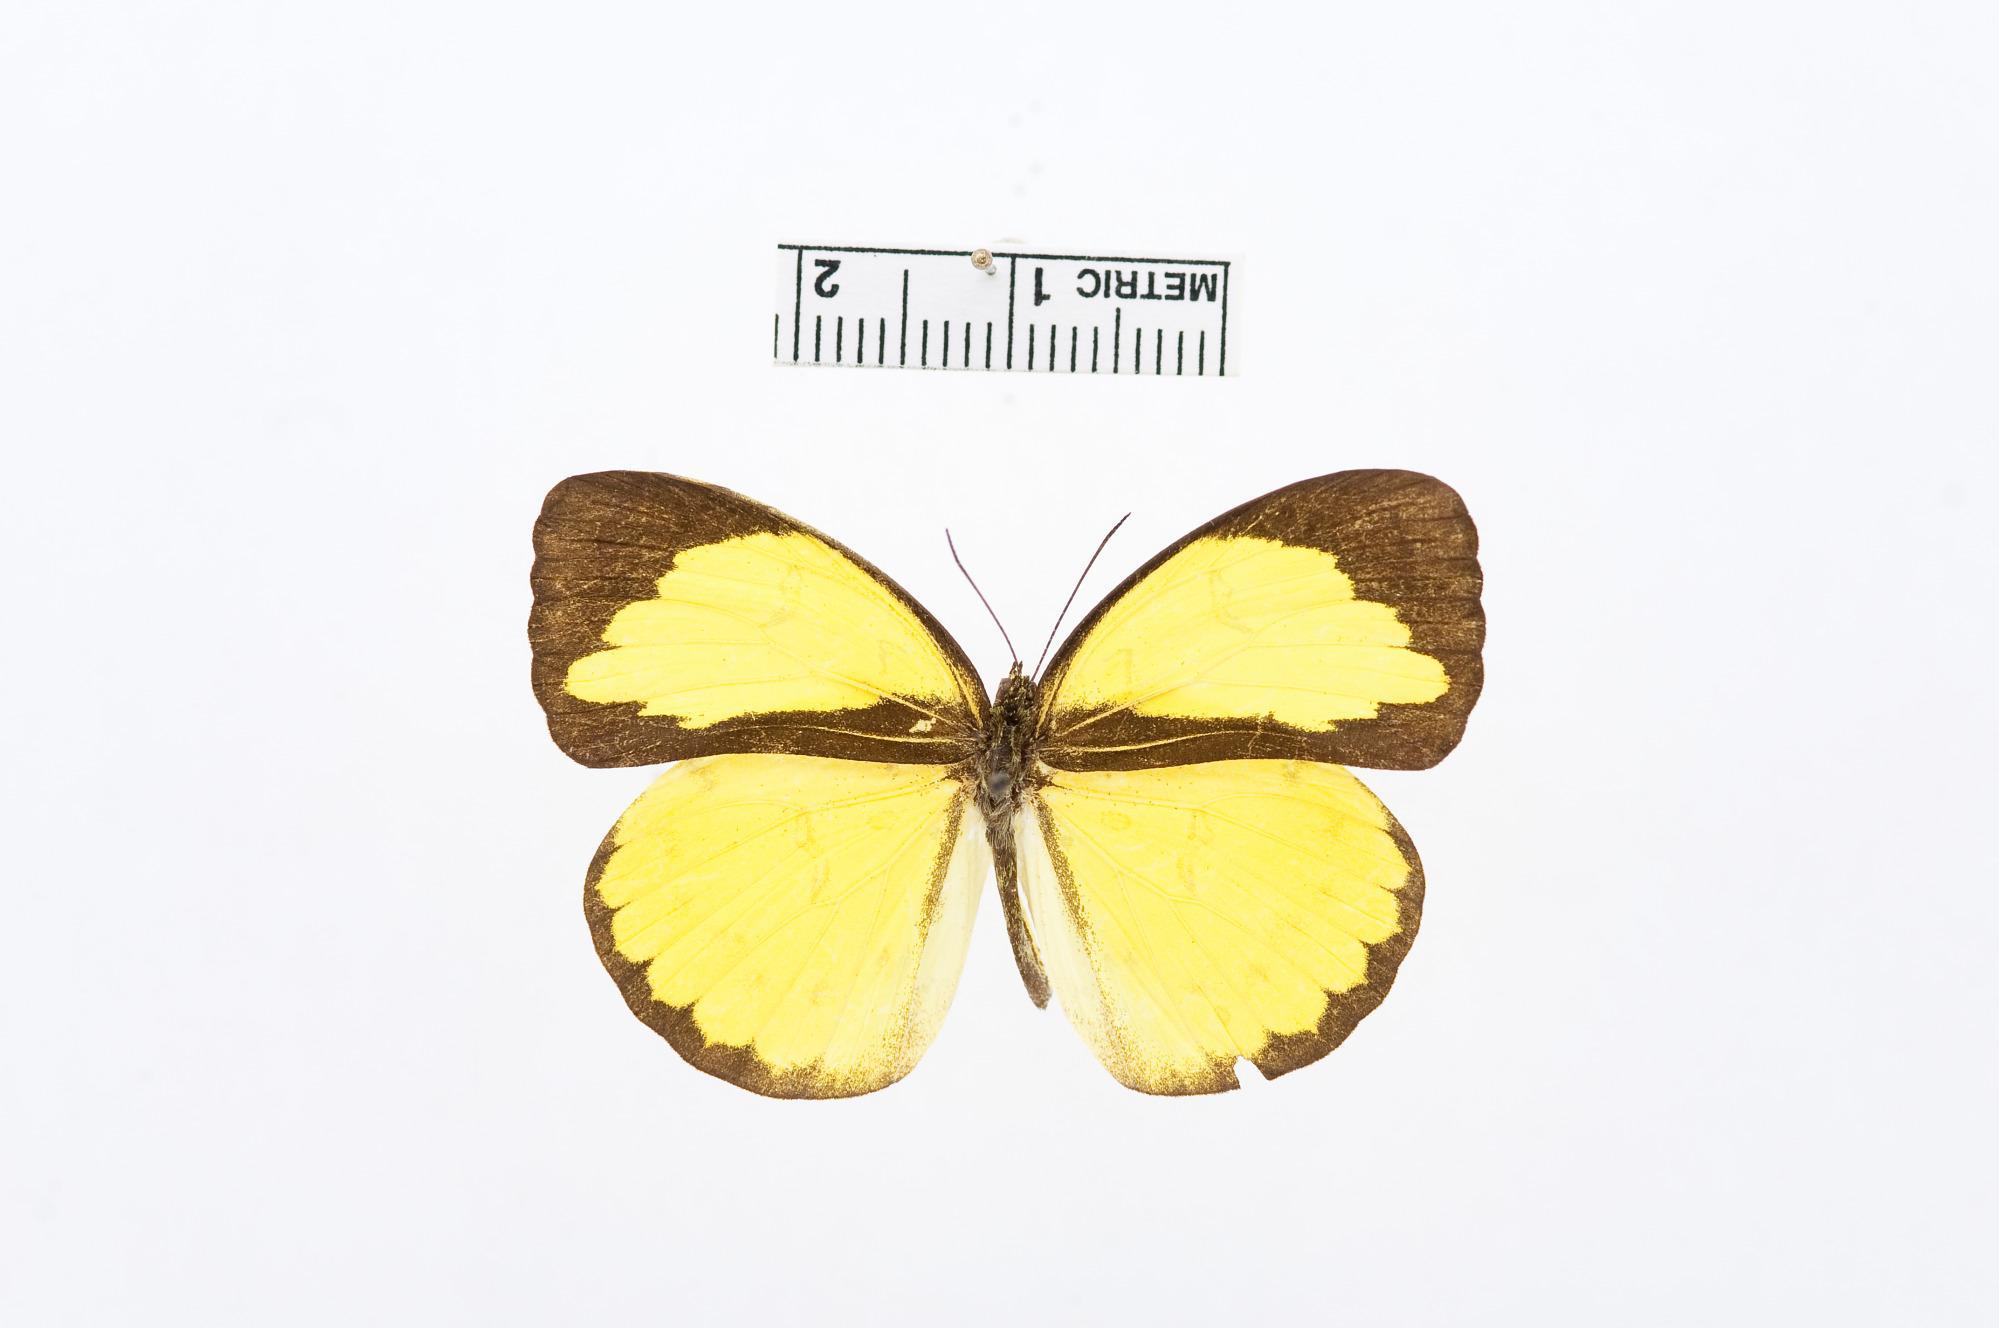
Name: Eurema tilaha
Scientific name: Eurema tilaha
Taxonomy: Animalia, Arthropoda, Hexapoda, Insecta, Lepidoptera, Pieridae, Coliadinae